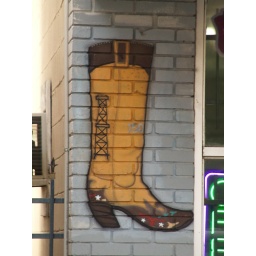
Houston Texas walking around the Old Montrose neighborhood down Westheimer street 2010 Building Streets Signs Vintage